Minamidaitōjima

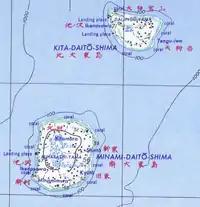
Map of Minamidaitō

, also spelt as Minami Daitō or Minami-Daitō, is the largest island in the Daitō Islands group southeast of Okinawa, Japan. It is administered as part of the village of Minamidaitō, Okinawa. Shimajiri District, Okinawa and has a population of 2,107. The island is entirely cultivated for agriculture. The island has no beaches but has a fishing boat harbor and three cargo and ferry ports; as well as an airport Minami Daito Airport (airport code "MMD").